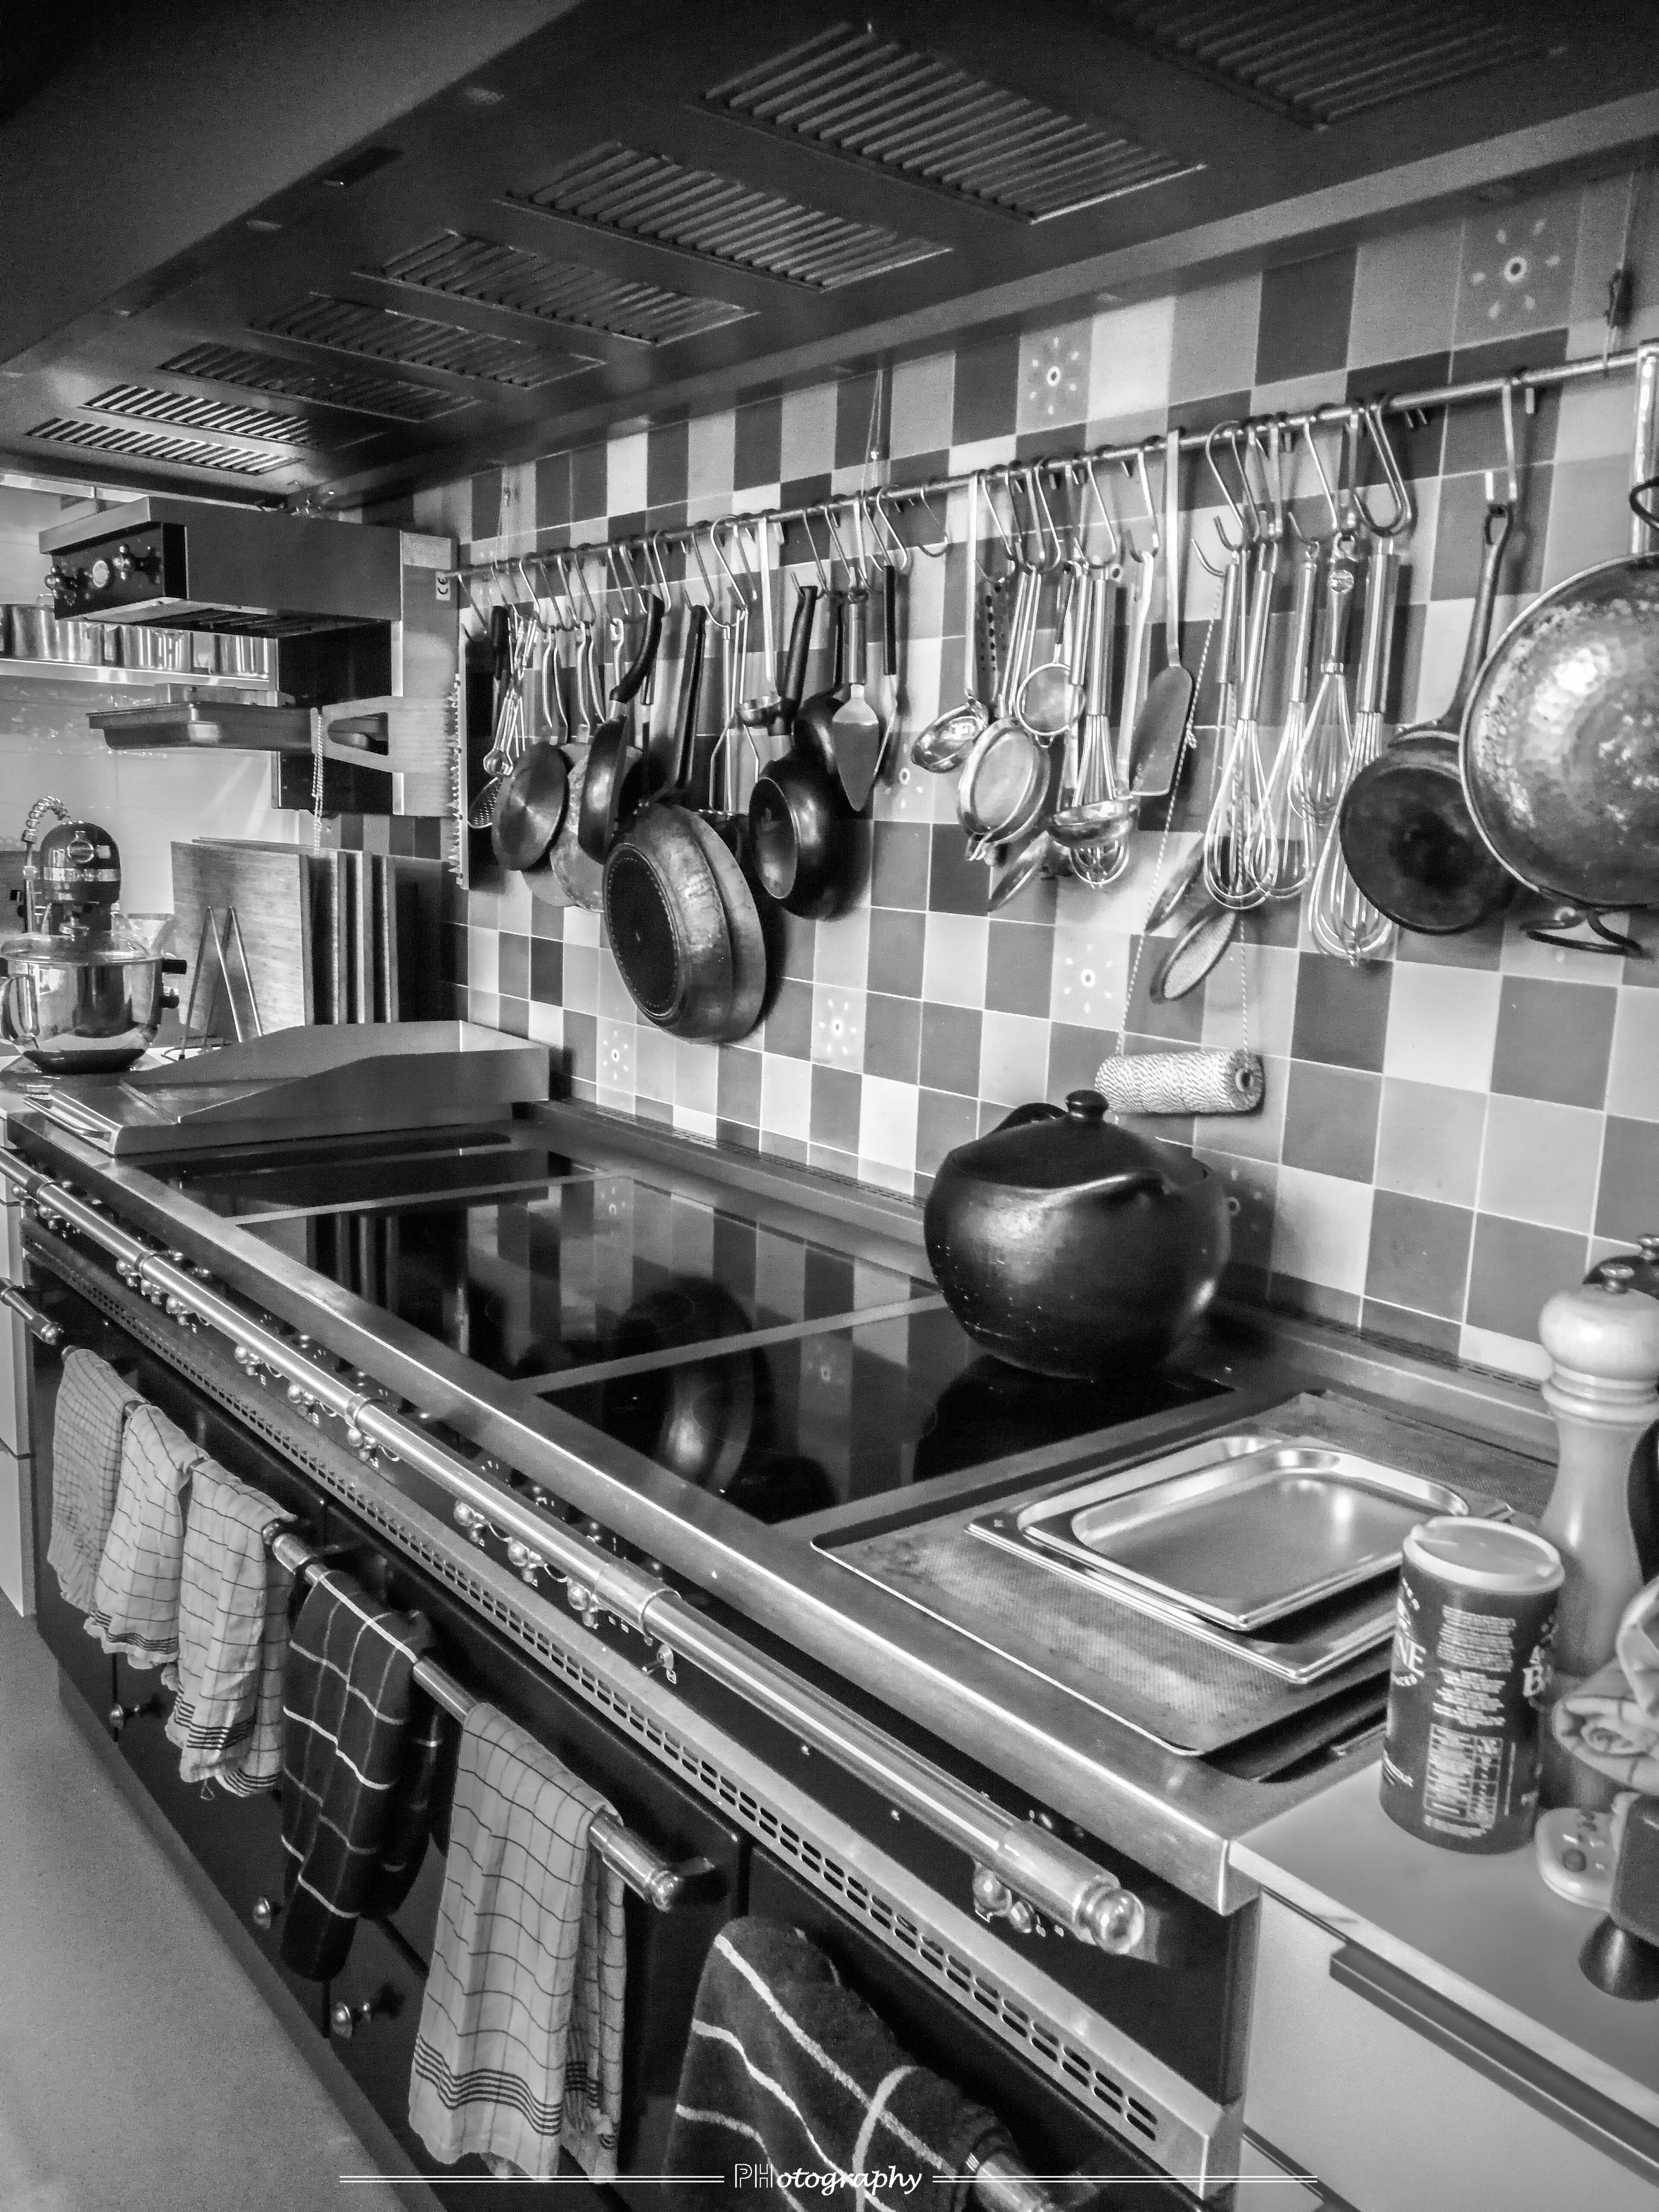
kitchen, bw, building, black and white, style, Pot rack, line, shelf, metal, monochrome photography, audio equipment, monochrome, cooking, machine, kitchen utensil, retail, room, countertop, stock photography, cookware and bakeware, kitchen appliance, tableware, serveware, home appliance, still life photography, steel, gas stove, factory